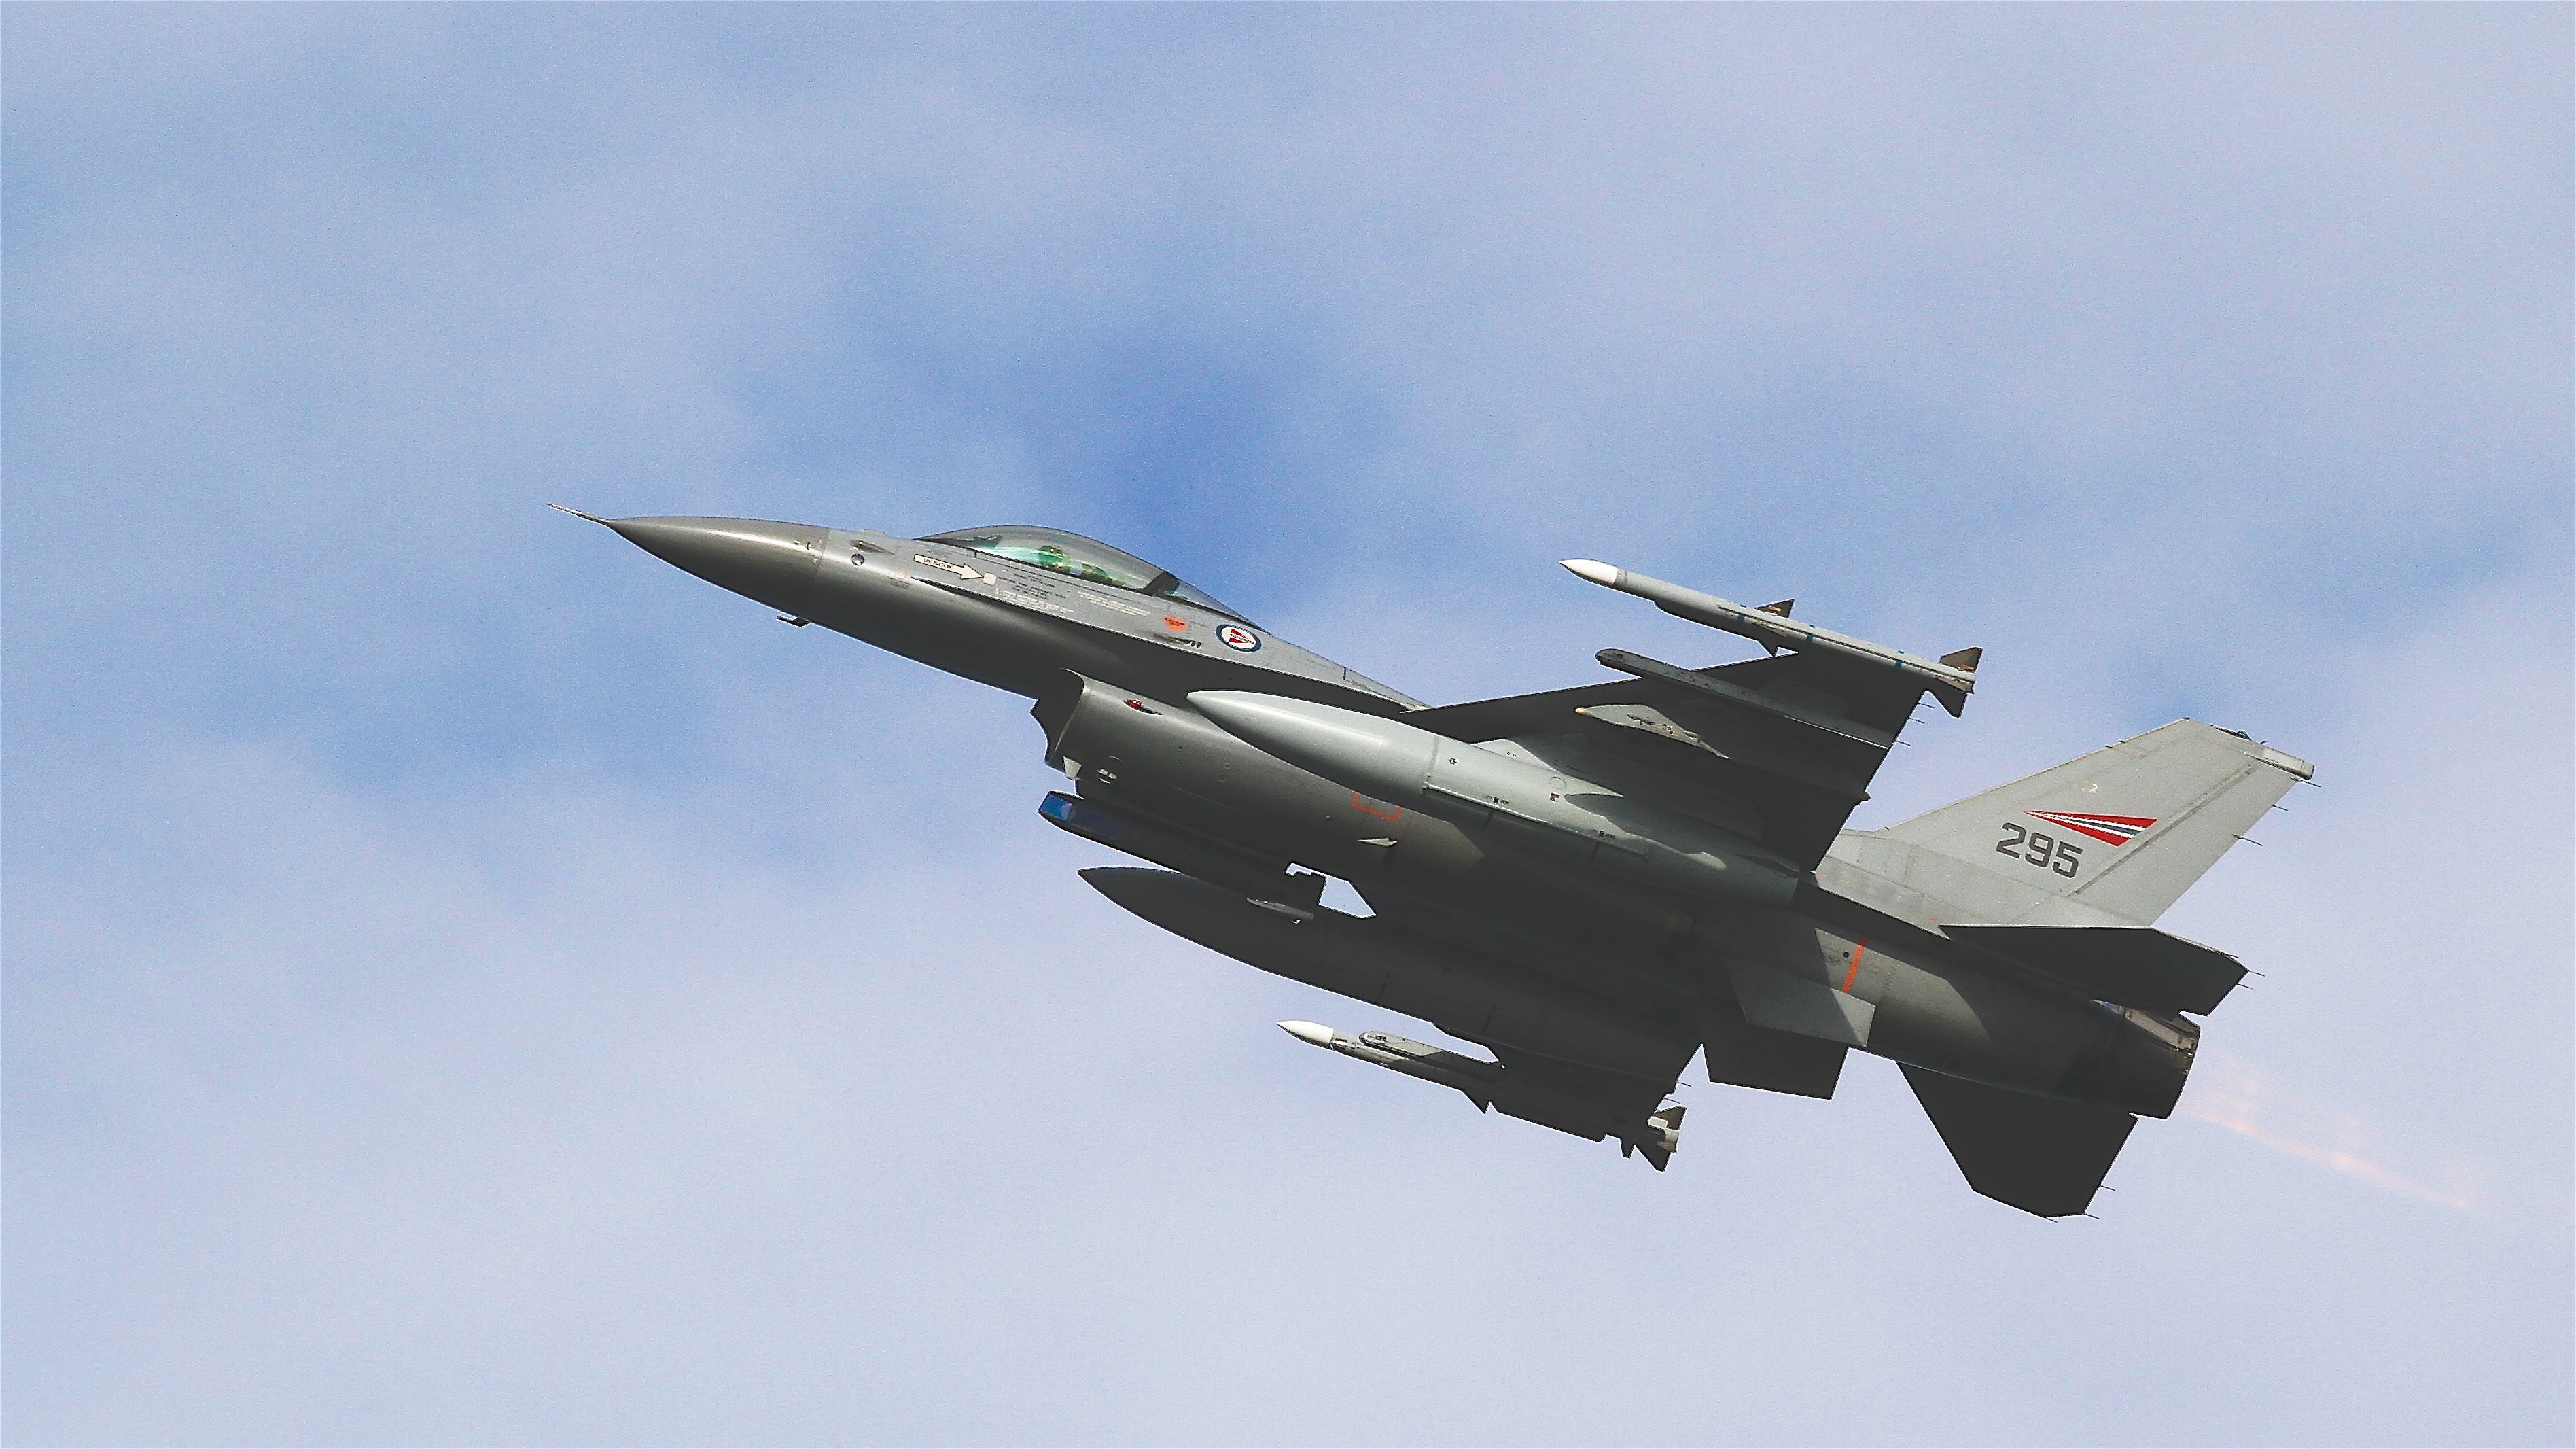
sky, technology, airport, airplane, aircraft, military, jet, vehicle, aviation, flight, f16, air force, jet aircraft, fighter aircraft, military aircraft, atmosphere of earth, sukhoi su 35bm, mcdonnell douglas f 15 eagle, shenyang j 11, sukhoi su 30mkk, lockheed martin, dassault rafale, mcdonnell douglas f 15e strike eagle, sukhoi su 27, mikoyan mig 29, chengdu j 10, Royal Norwegian Air Force